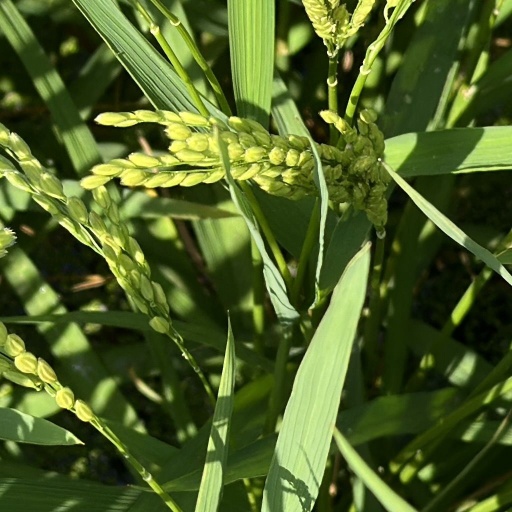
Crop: rice